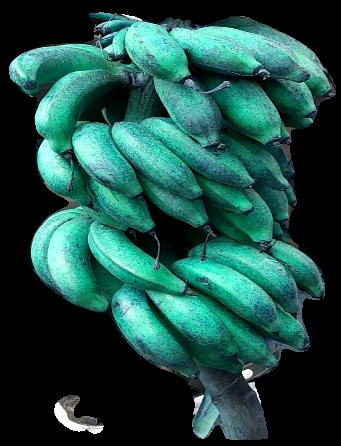
Variety: rasbale
Grade: grade3